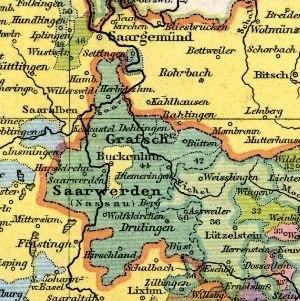
Le comté de Sarrewerden ou de Nassau-Saarwerden fut terre d'Empire jusqu'à son rattachement à la France en 1793, dans les départements de la Moselle et de la Meurthe, puis finalement dans celui du Bas-Rhin.
En France, sous l'Ancien Régime, les provinces étaient les différents territoires dont était composé le royaume, jusqu'à leur démantèlement par l'Assemblée nationale et la création des divisions administratives départementales en 1790.
Cette page concerne les événements qui se sont produits durant l'année 1793 en Lorraine.